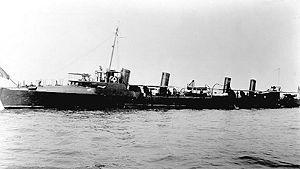
La classe Truxtun est la seconde classe de destroyers utilisés par l'US Navy durant les vingt premières années du XXᵉ siècle. Ils furent autorisés par le Congrès en 1898 et étaient initialement prévus pour appartenir à la classe Bainbridge mais furent modifiés pour créer une classe légèrement différente.